Sakaechō Station (Chiba)

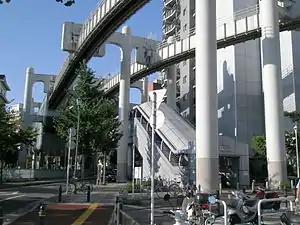
Sakaechō Station in August 2008

is a monorail station on the Chiba Urban Monorail in Chūō-ku in the city of Chiba, Chiba Prefecture, Japan. It is located 2.0 kilometers from the terminus of the line at Chiba Station.